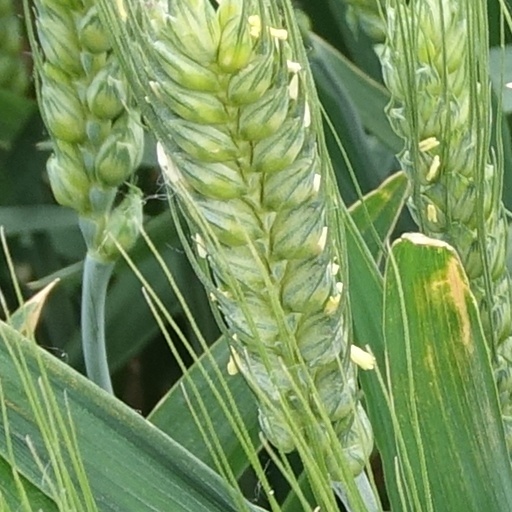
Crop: wheat